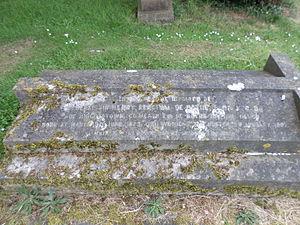
Le général Sir Henry Percival de Bathe, 4ᵉ baronnet, KCB est un officier de l'armée britannique qui a atteint de hautes fonctions dans les années 1870.